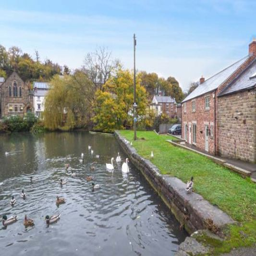
accommodation type on the photo